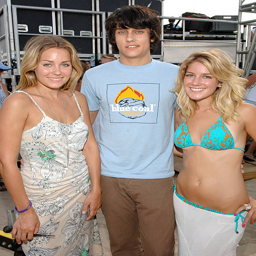
celebrity , artist and celebrity during fashion live !